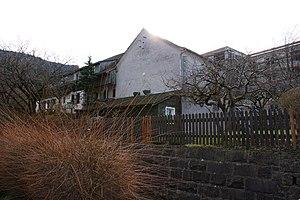
""Nouveau Schanze"" à Lochau, Vorarlberg Autriche. Partie d'une fortification, qui a été construite en 1642 comme troisième barrière dans le contexte de la guerre de Trente Ans contre l'avancée des troupes suédoises sous le général Carl Gustaf Wrangel. Le bâtiment est un bâtiment classé. Le Klausmühlebach, qui faisait partie de la fortification, coule à côté du bâtiment."